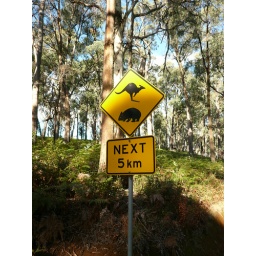
Sign at Mount Buffalo, kangaroo on top wombat below, warning they may cross the road in the next 5km